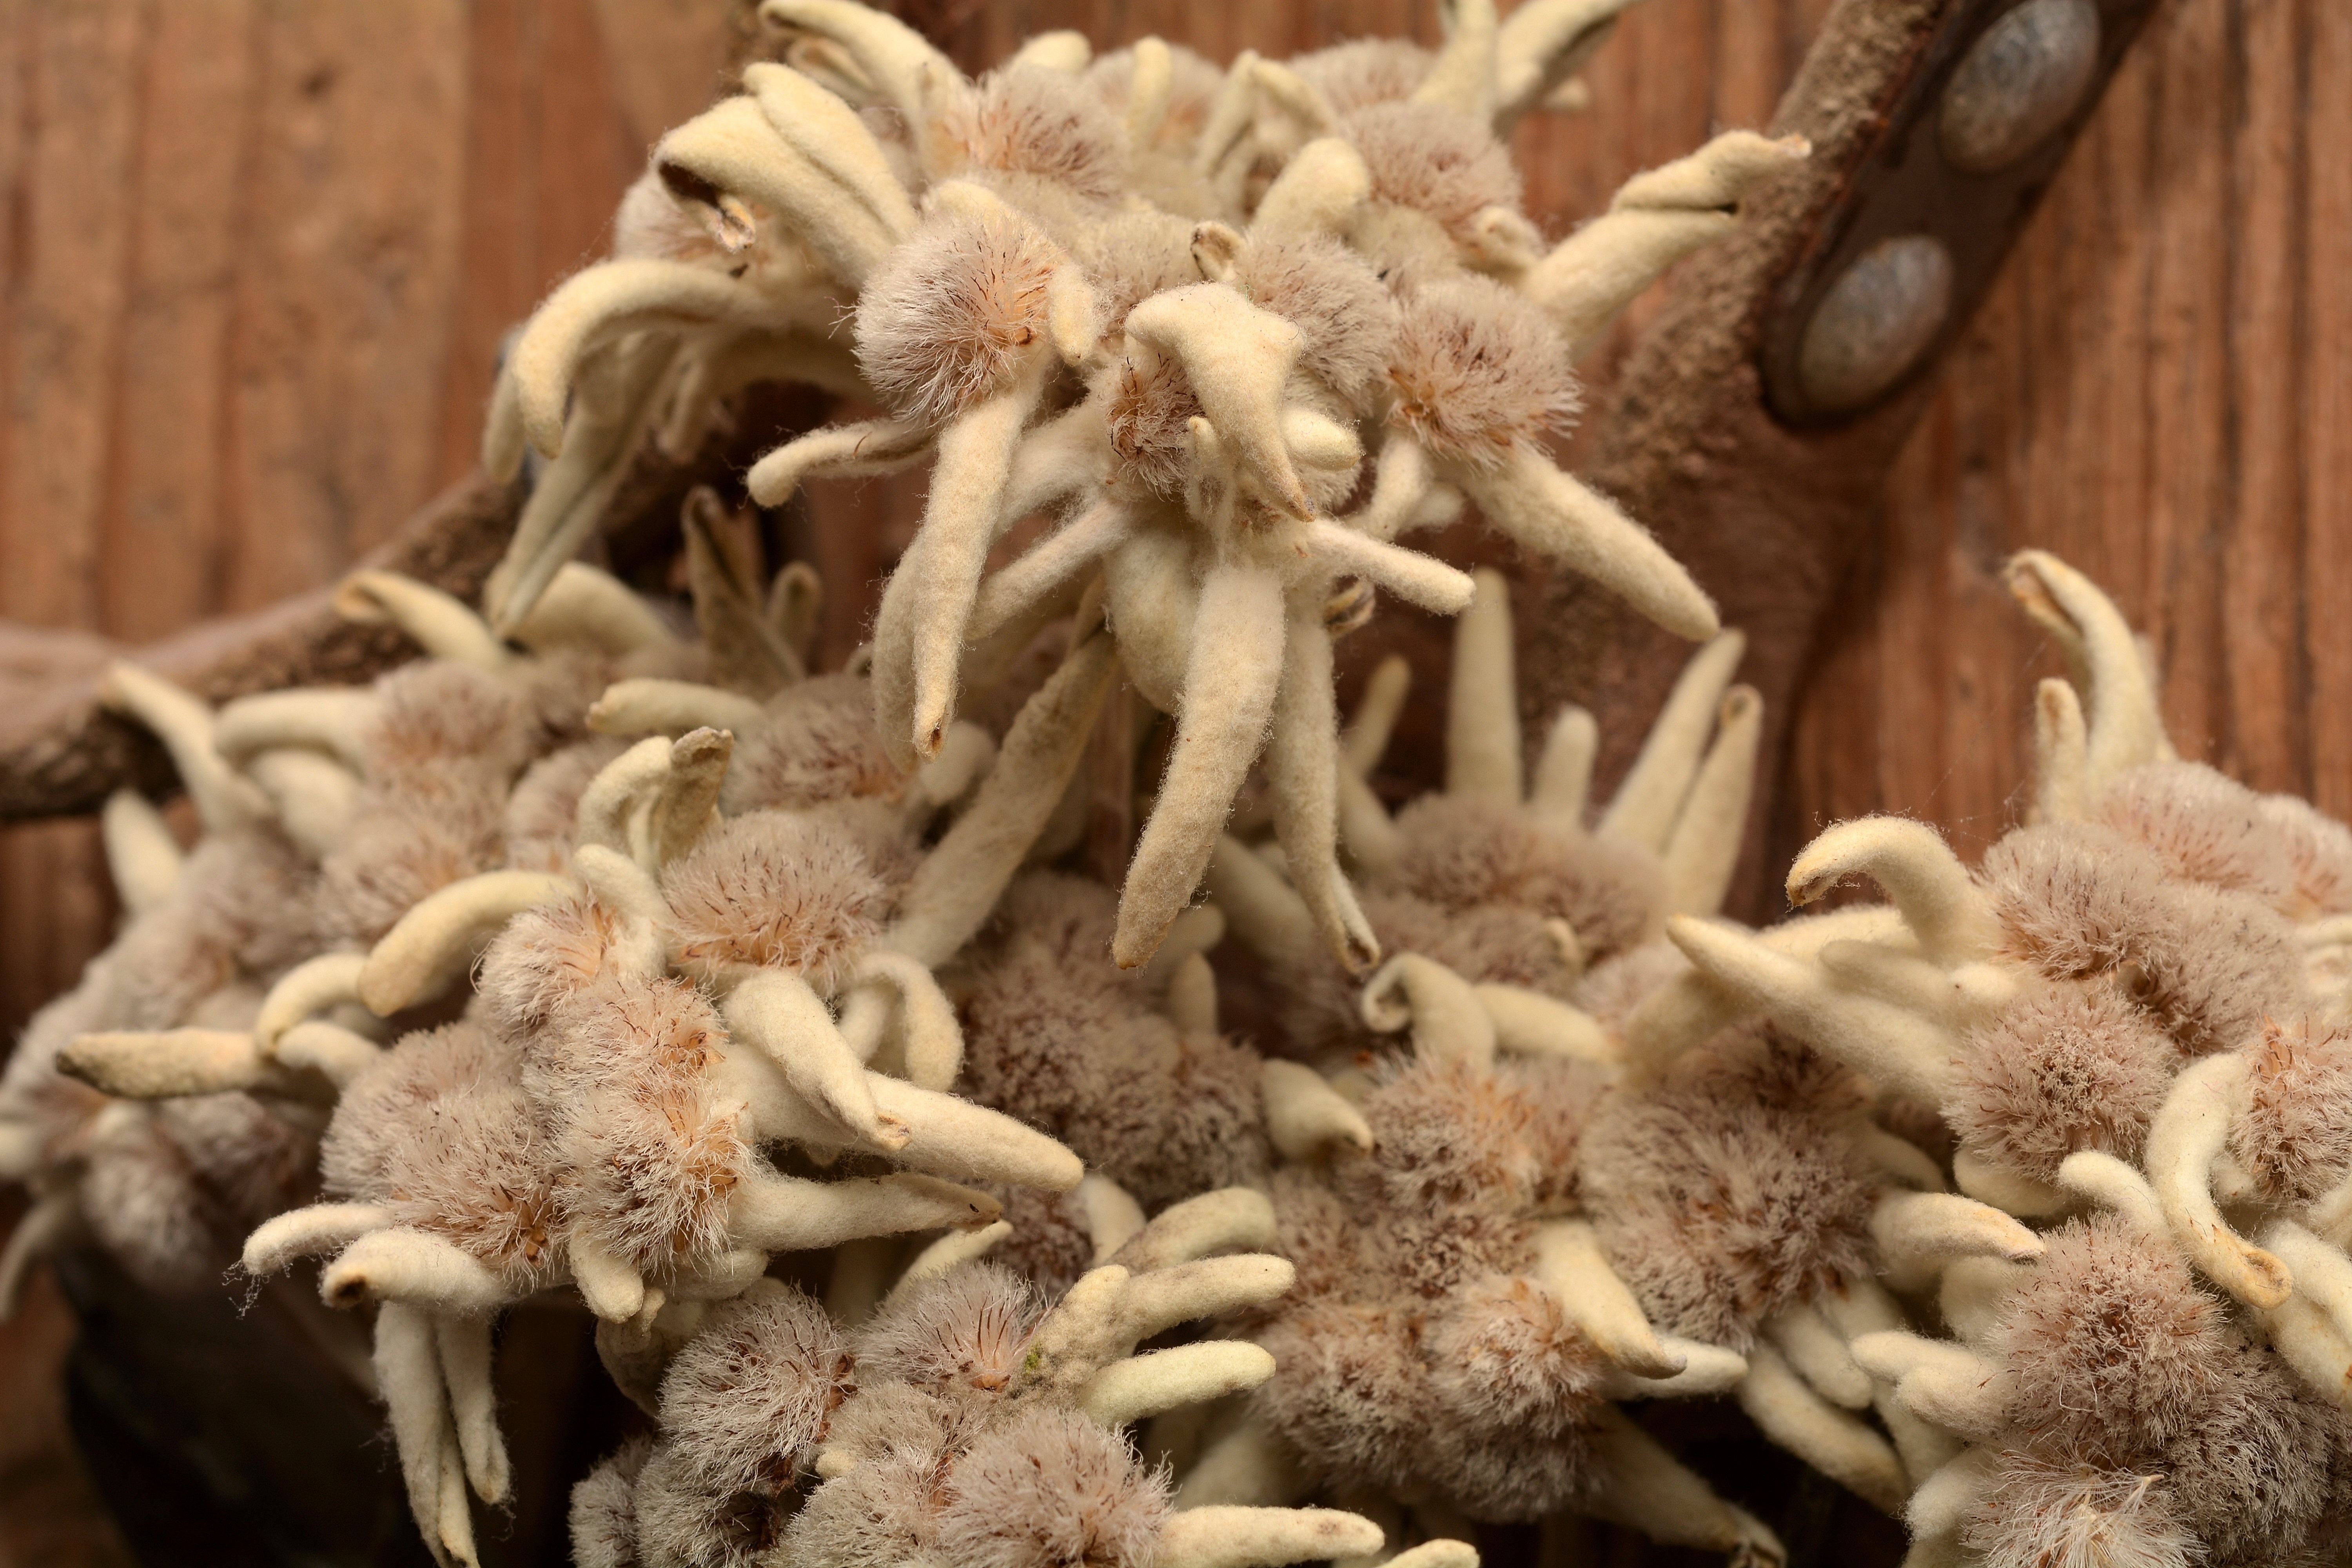
plant, flower, food, herb, produce, vegetable, dried, close, root, flavor, edelweiss, matsutake, flowering plant, alpine flower, land plant